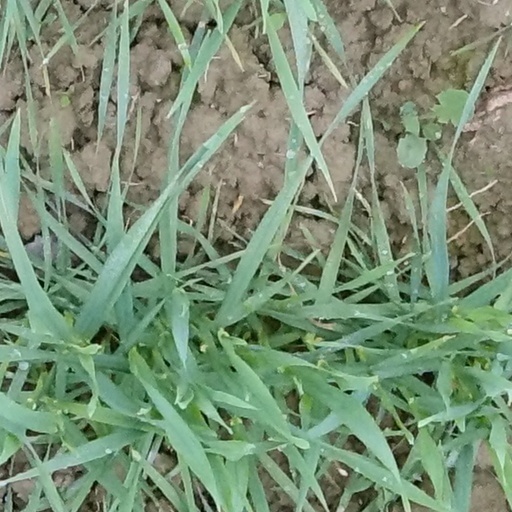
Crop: wheat